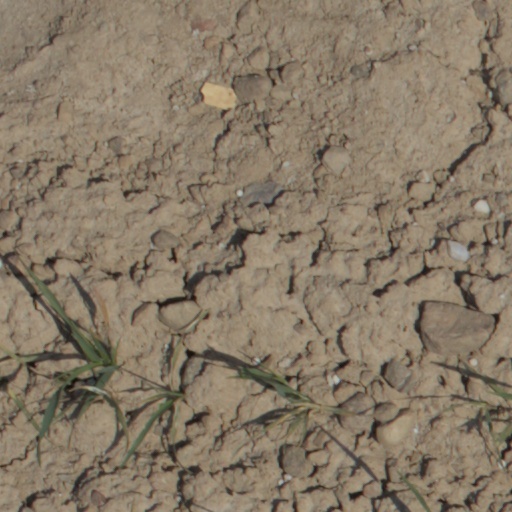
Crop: wheat